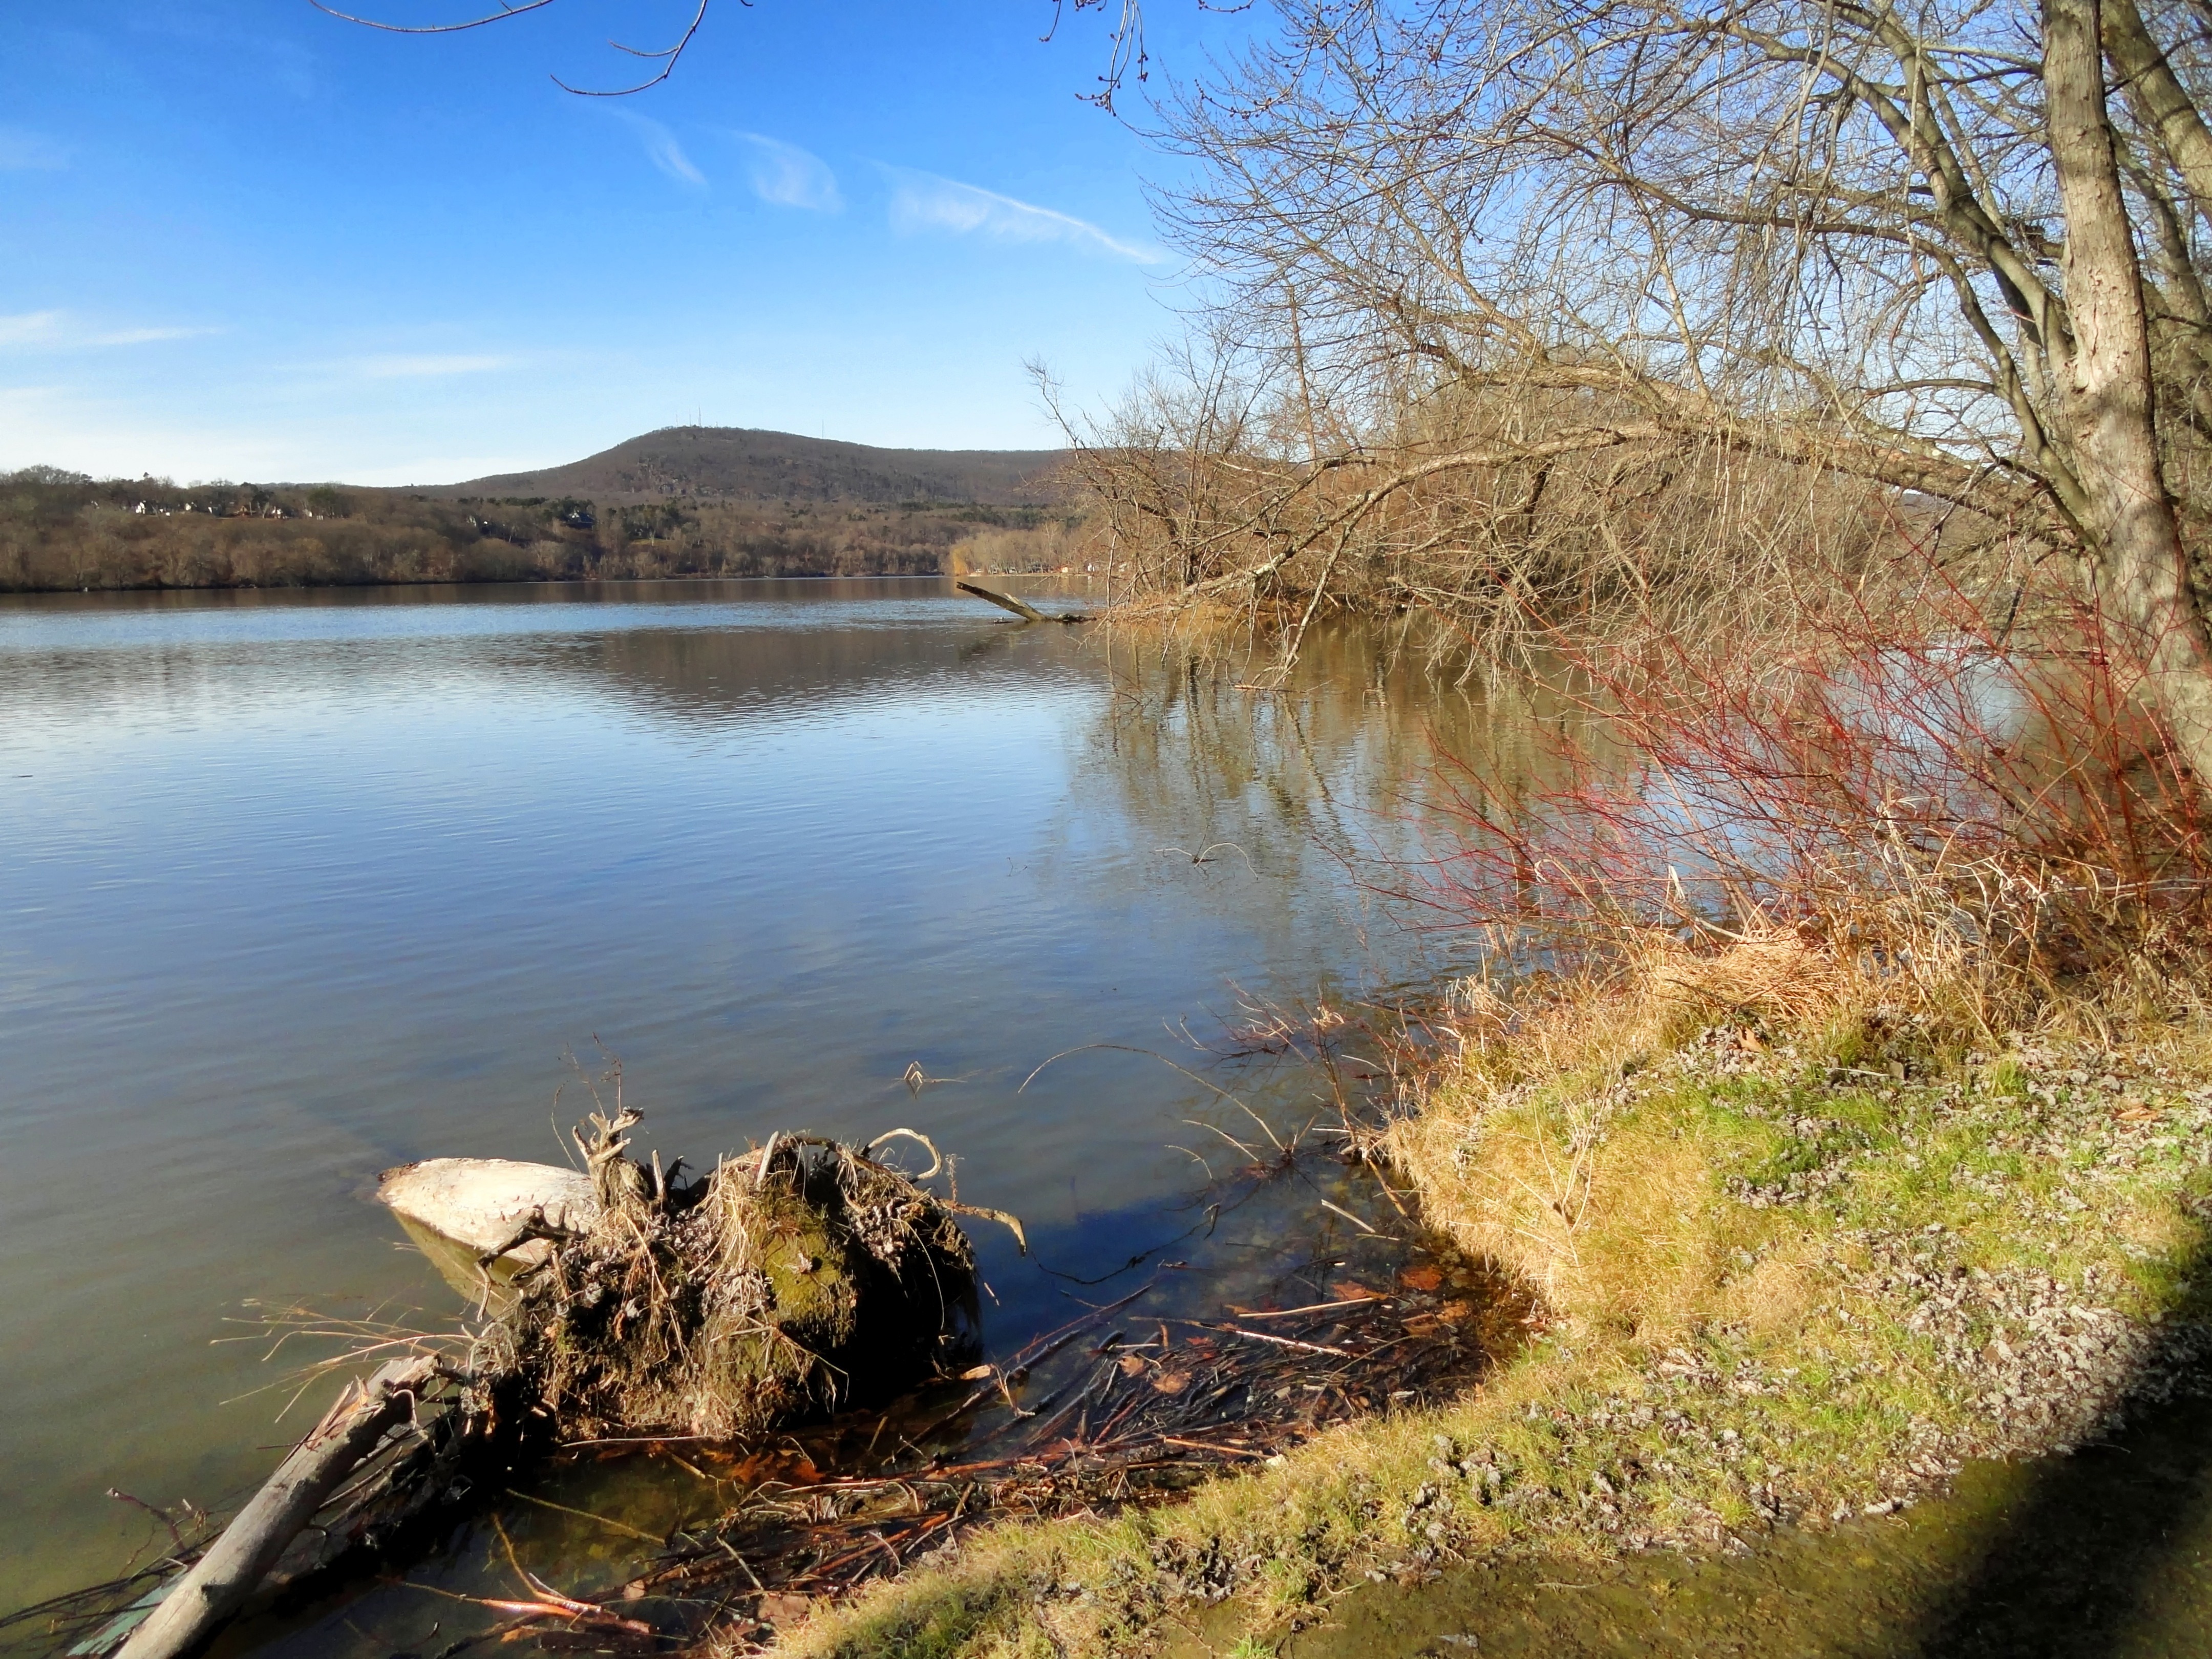
landscape, water, nature, forest, sky, countryside, lake, river, country, pond, rural, reflection, scenic, autumn, reservoir, waterway, body of water, trees, woods, outside, clouds, mountains, reflections, loch, massachusetts, rural area, south hadley